Duat

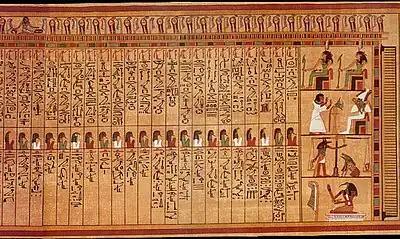

In order to receive judgement the dead journeyed through the various parts of the Duat to be judged. If the deceased was successfully able to pass various challenges, then they would reach the "Judgment of the dead". In this ritual, the deceased's first task was to correctly address each of the forty-two Assessors of Maat by name, while reciting the sins they did not commit during their lifetime. After confirming that they were sinless, the heart of the deceased was weighed by Anubis against the feather of Maat, which represents truth and justice. Any heart that is heavier than the feather failed the test, and was rejected and eaten by Ammit, the devourer of souls, as these people were denied existence after death in the Duat. The souls that were lighter than the feather would pass this most important test, and would be allowed to travel to Aaru.